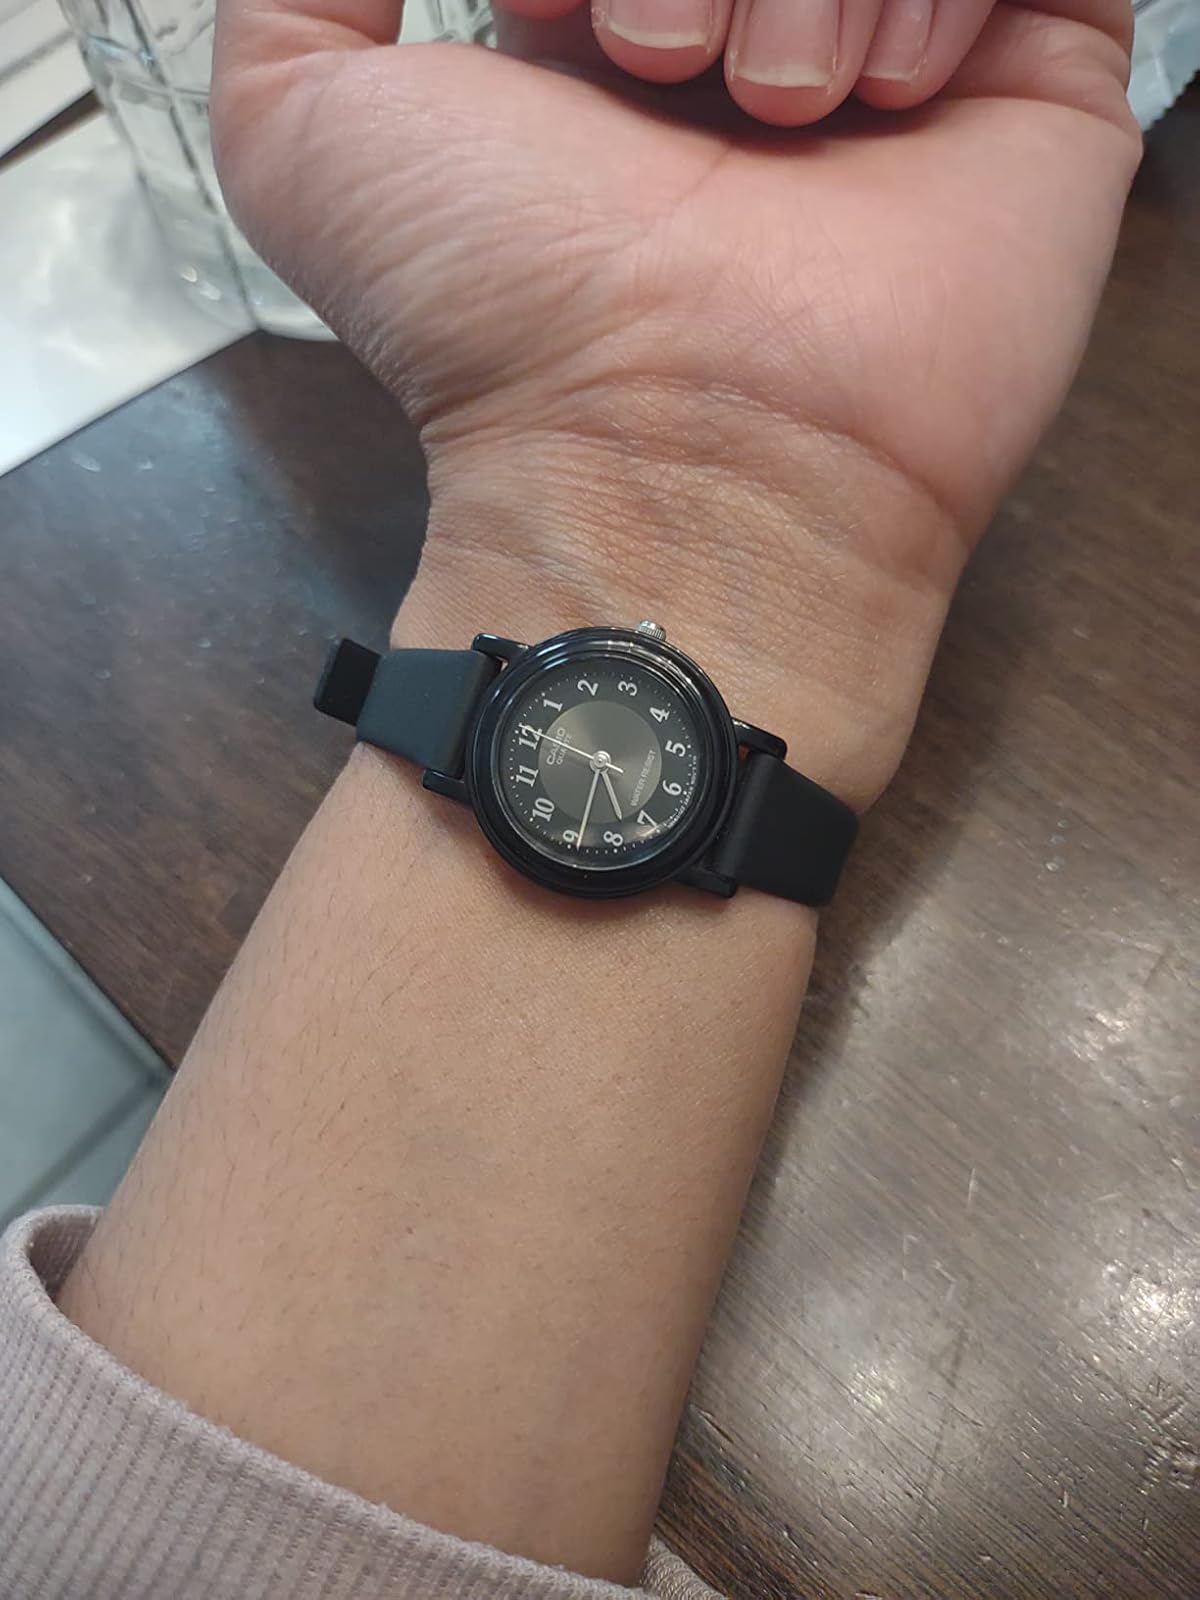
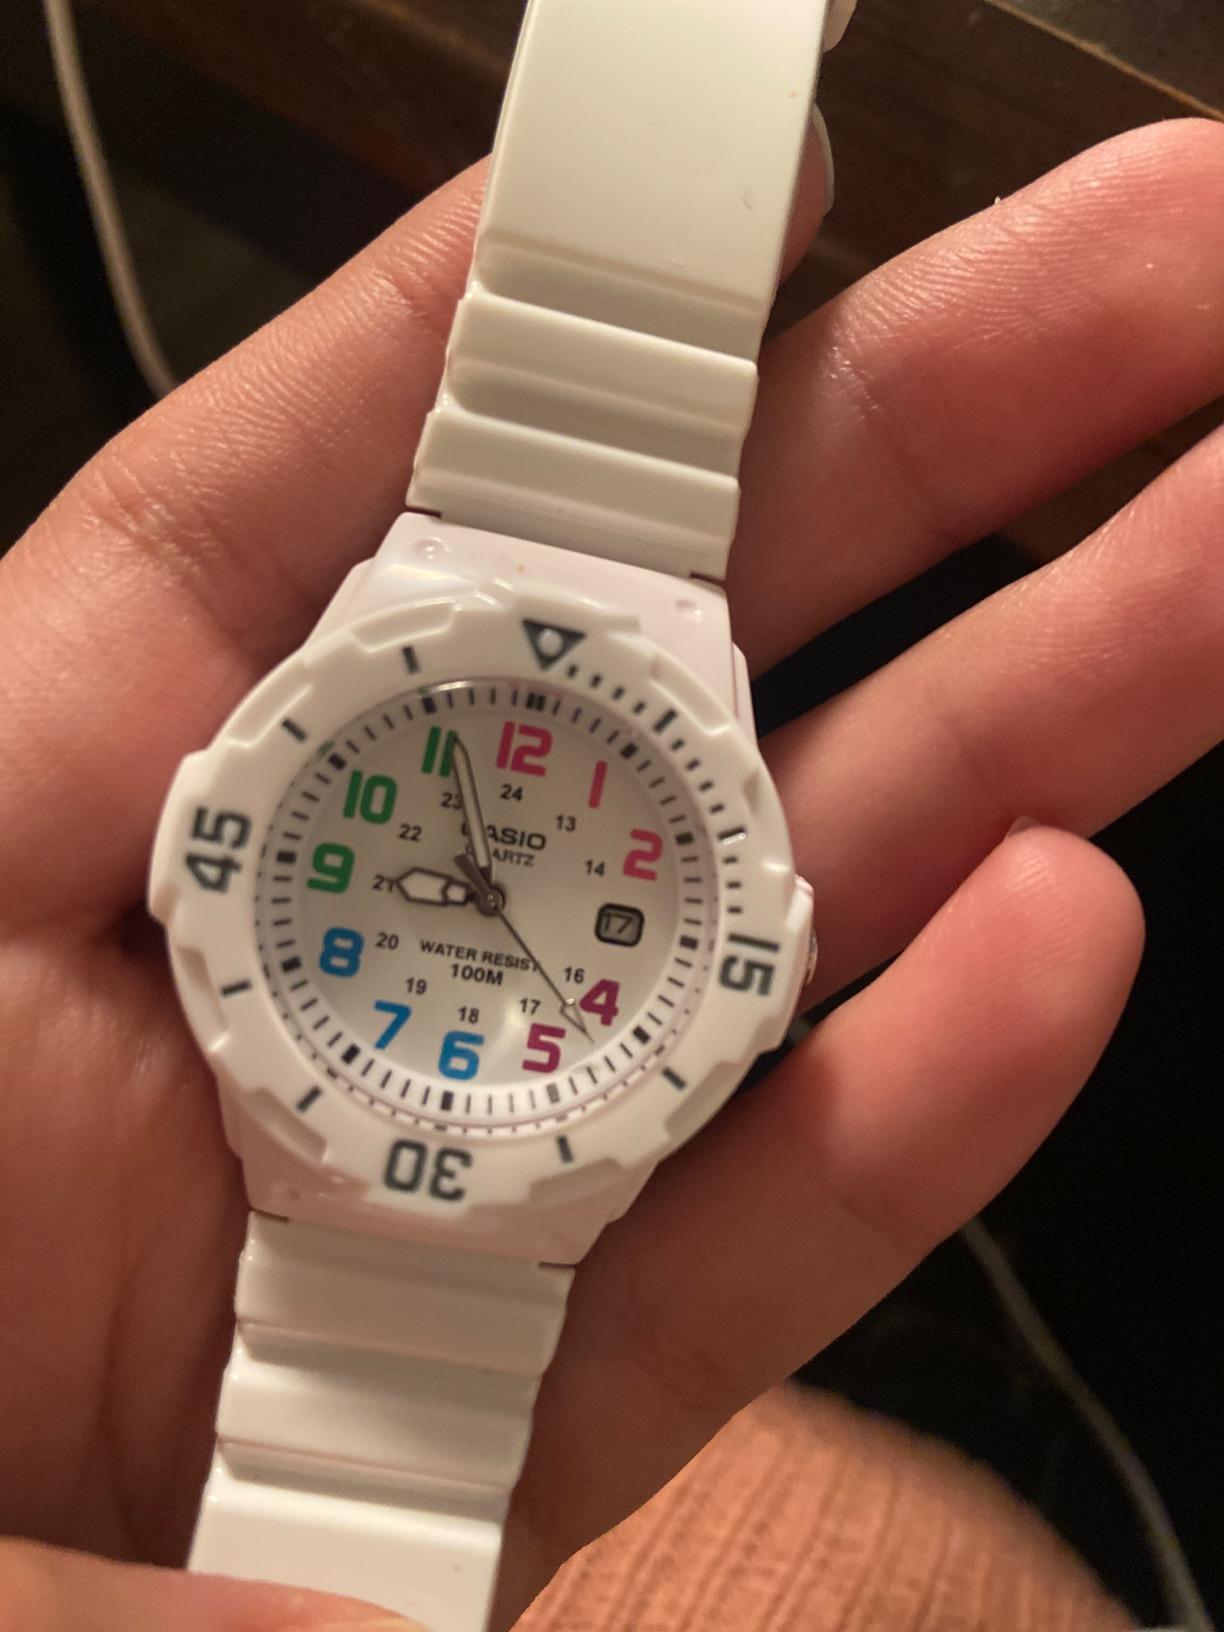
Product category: accessories_watch
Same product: no